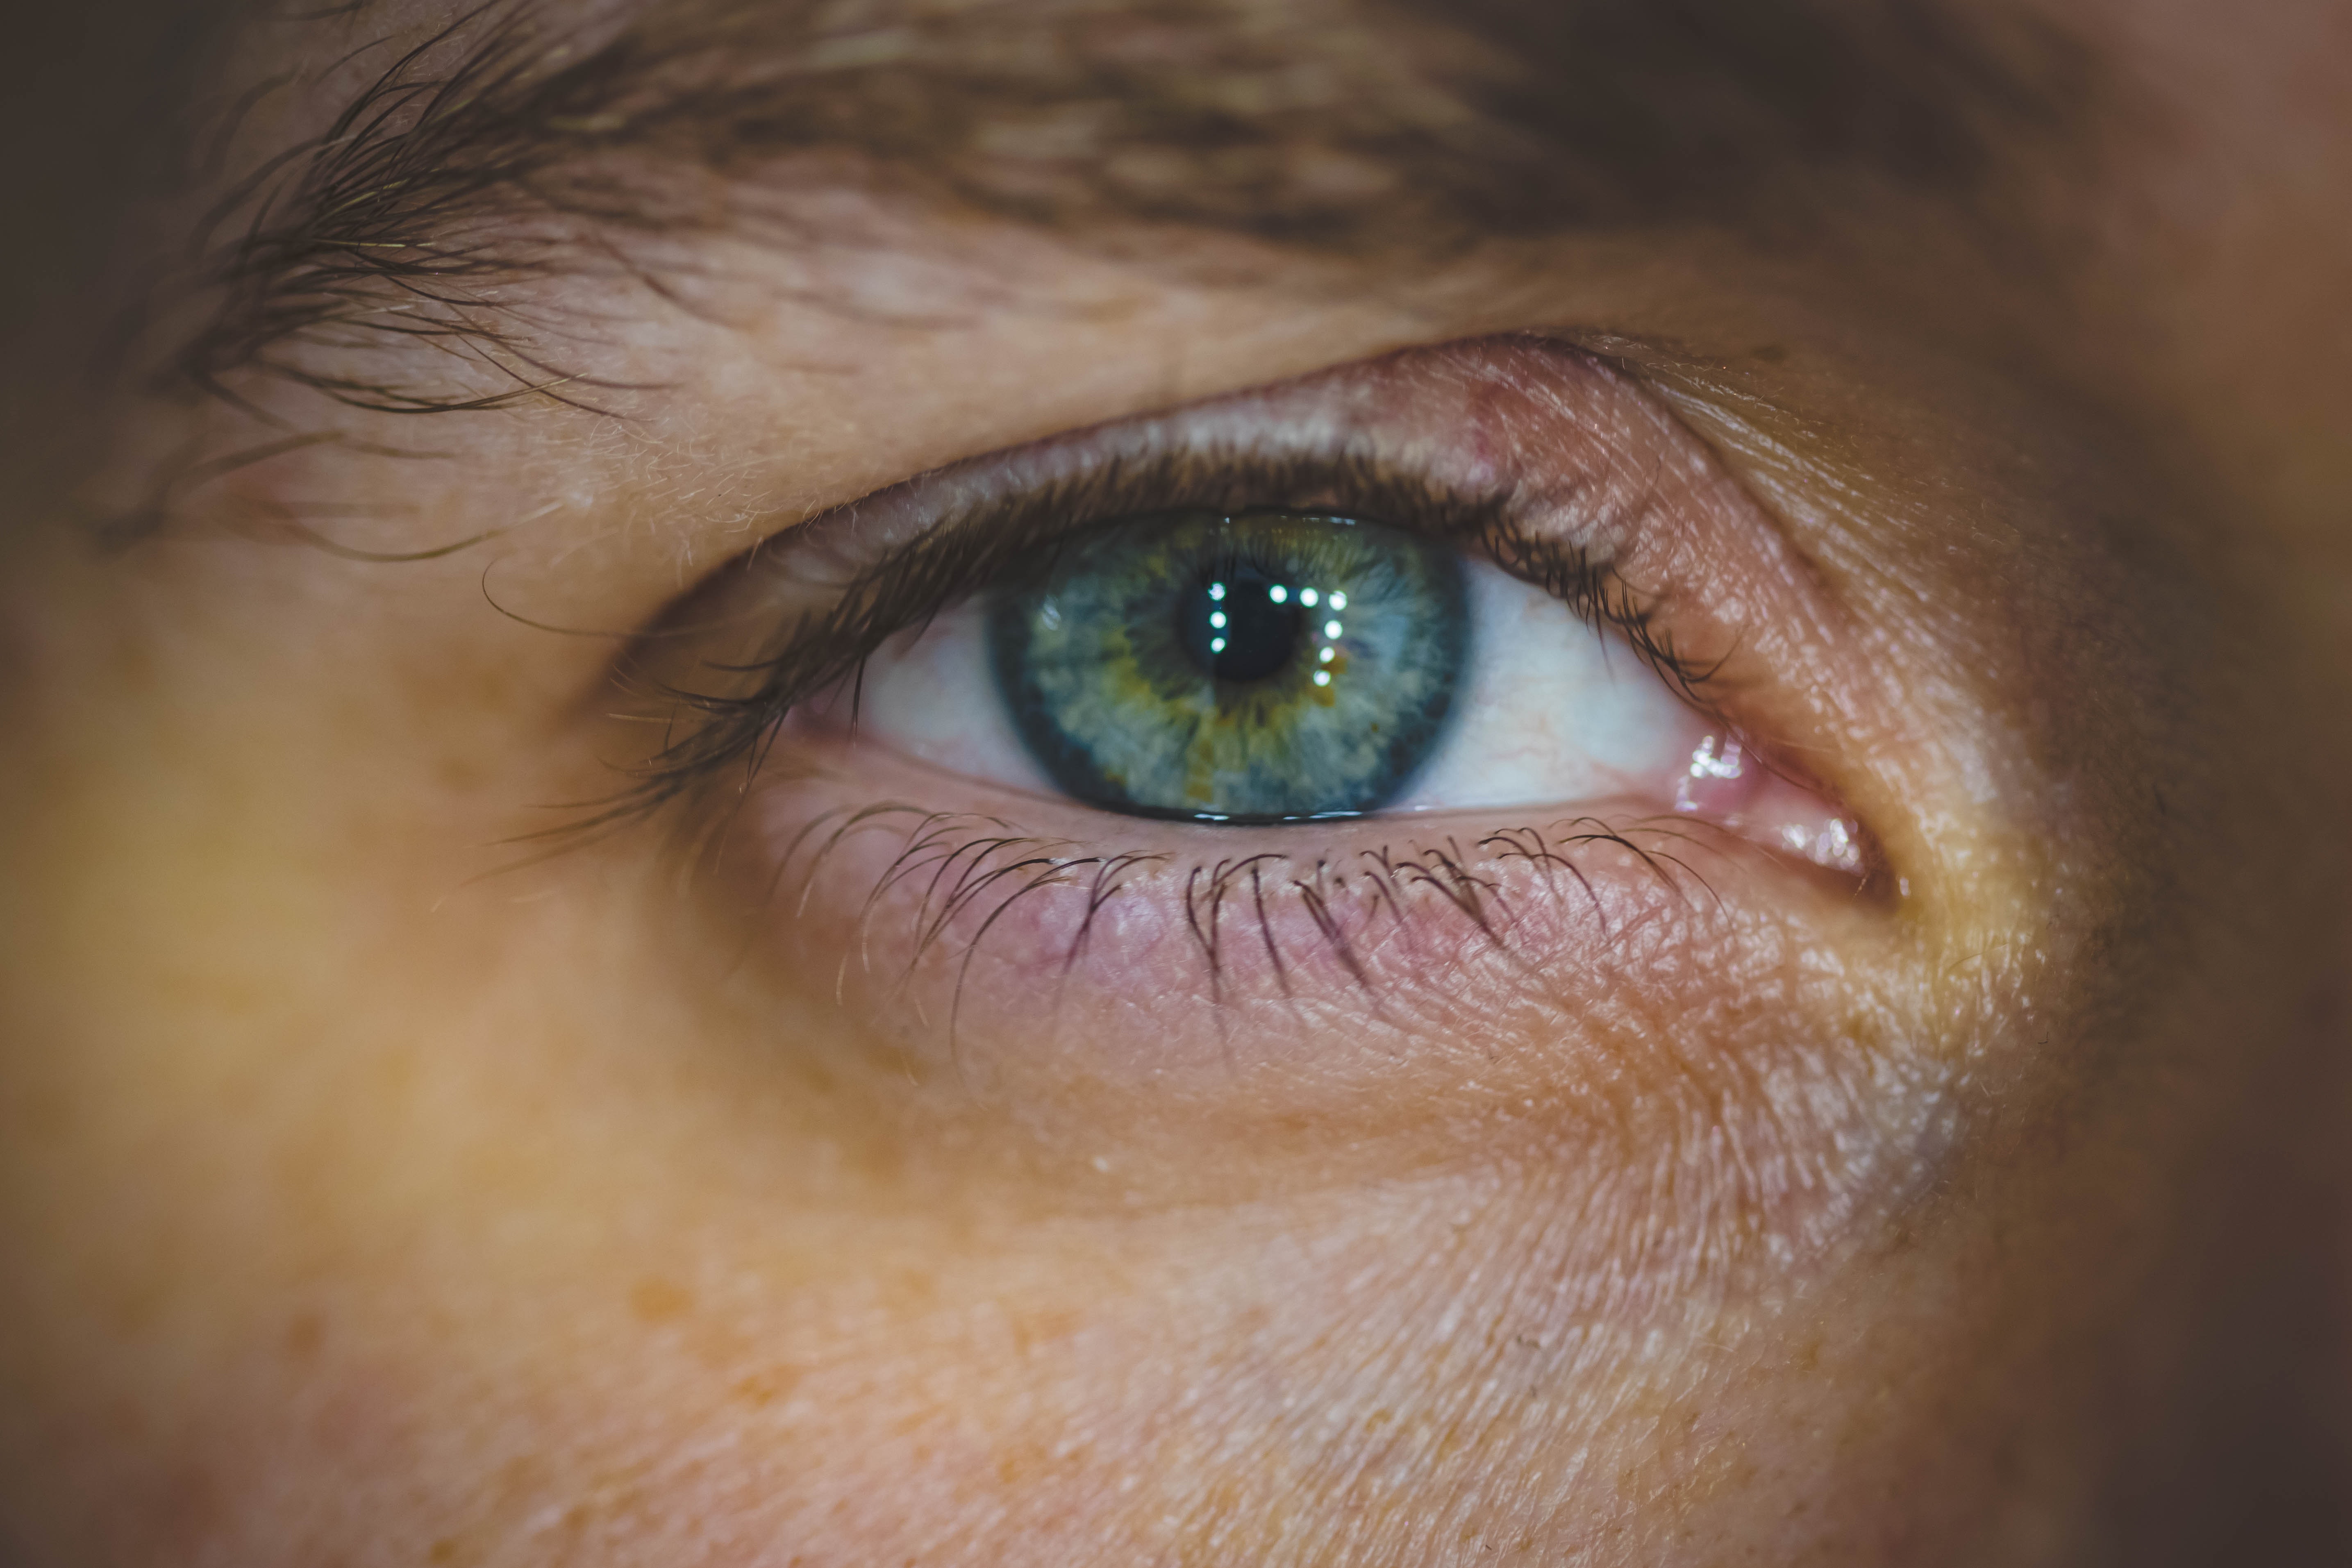
face, eyebrow, eye, skin, eyelash, iris, close up, green, nose, organ, head, forehead, cheek, brown, human body, photography, ophthalmology, macro photography